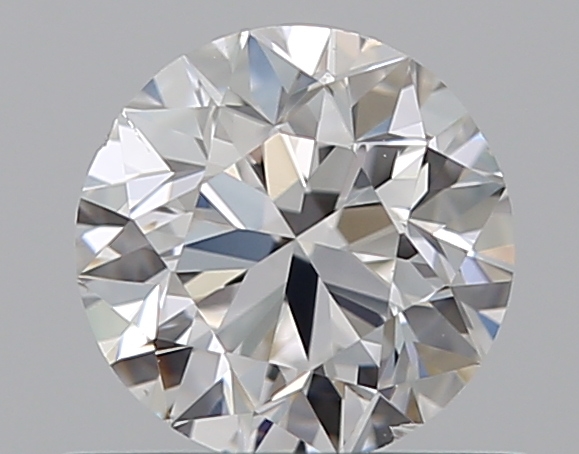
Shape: round
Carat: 0.5
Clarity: VS2
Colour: D
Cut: GD
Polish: EX
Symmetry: F
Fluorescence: N
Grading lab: GIA
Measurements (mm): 4.97 x 5 x 3.21